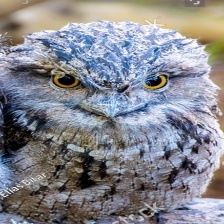
Species: TAWNY FROGMOUTH
Scientific name: PODARGUS STRIGOIDES